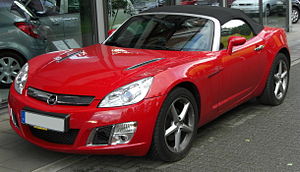
Opel GT (2006)
Opel GT
Opel GT var en 2 personers sportsvogn der blev bygget fra 2006 til 2009 og skulle tage arven op efter Opel Speedster.